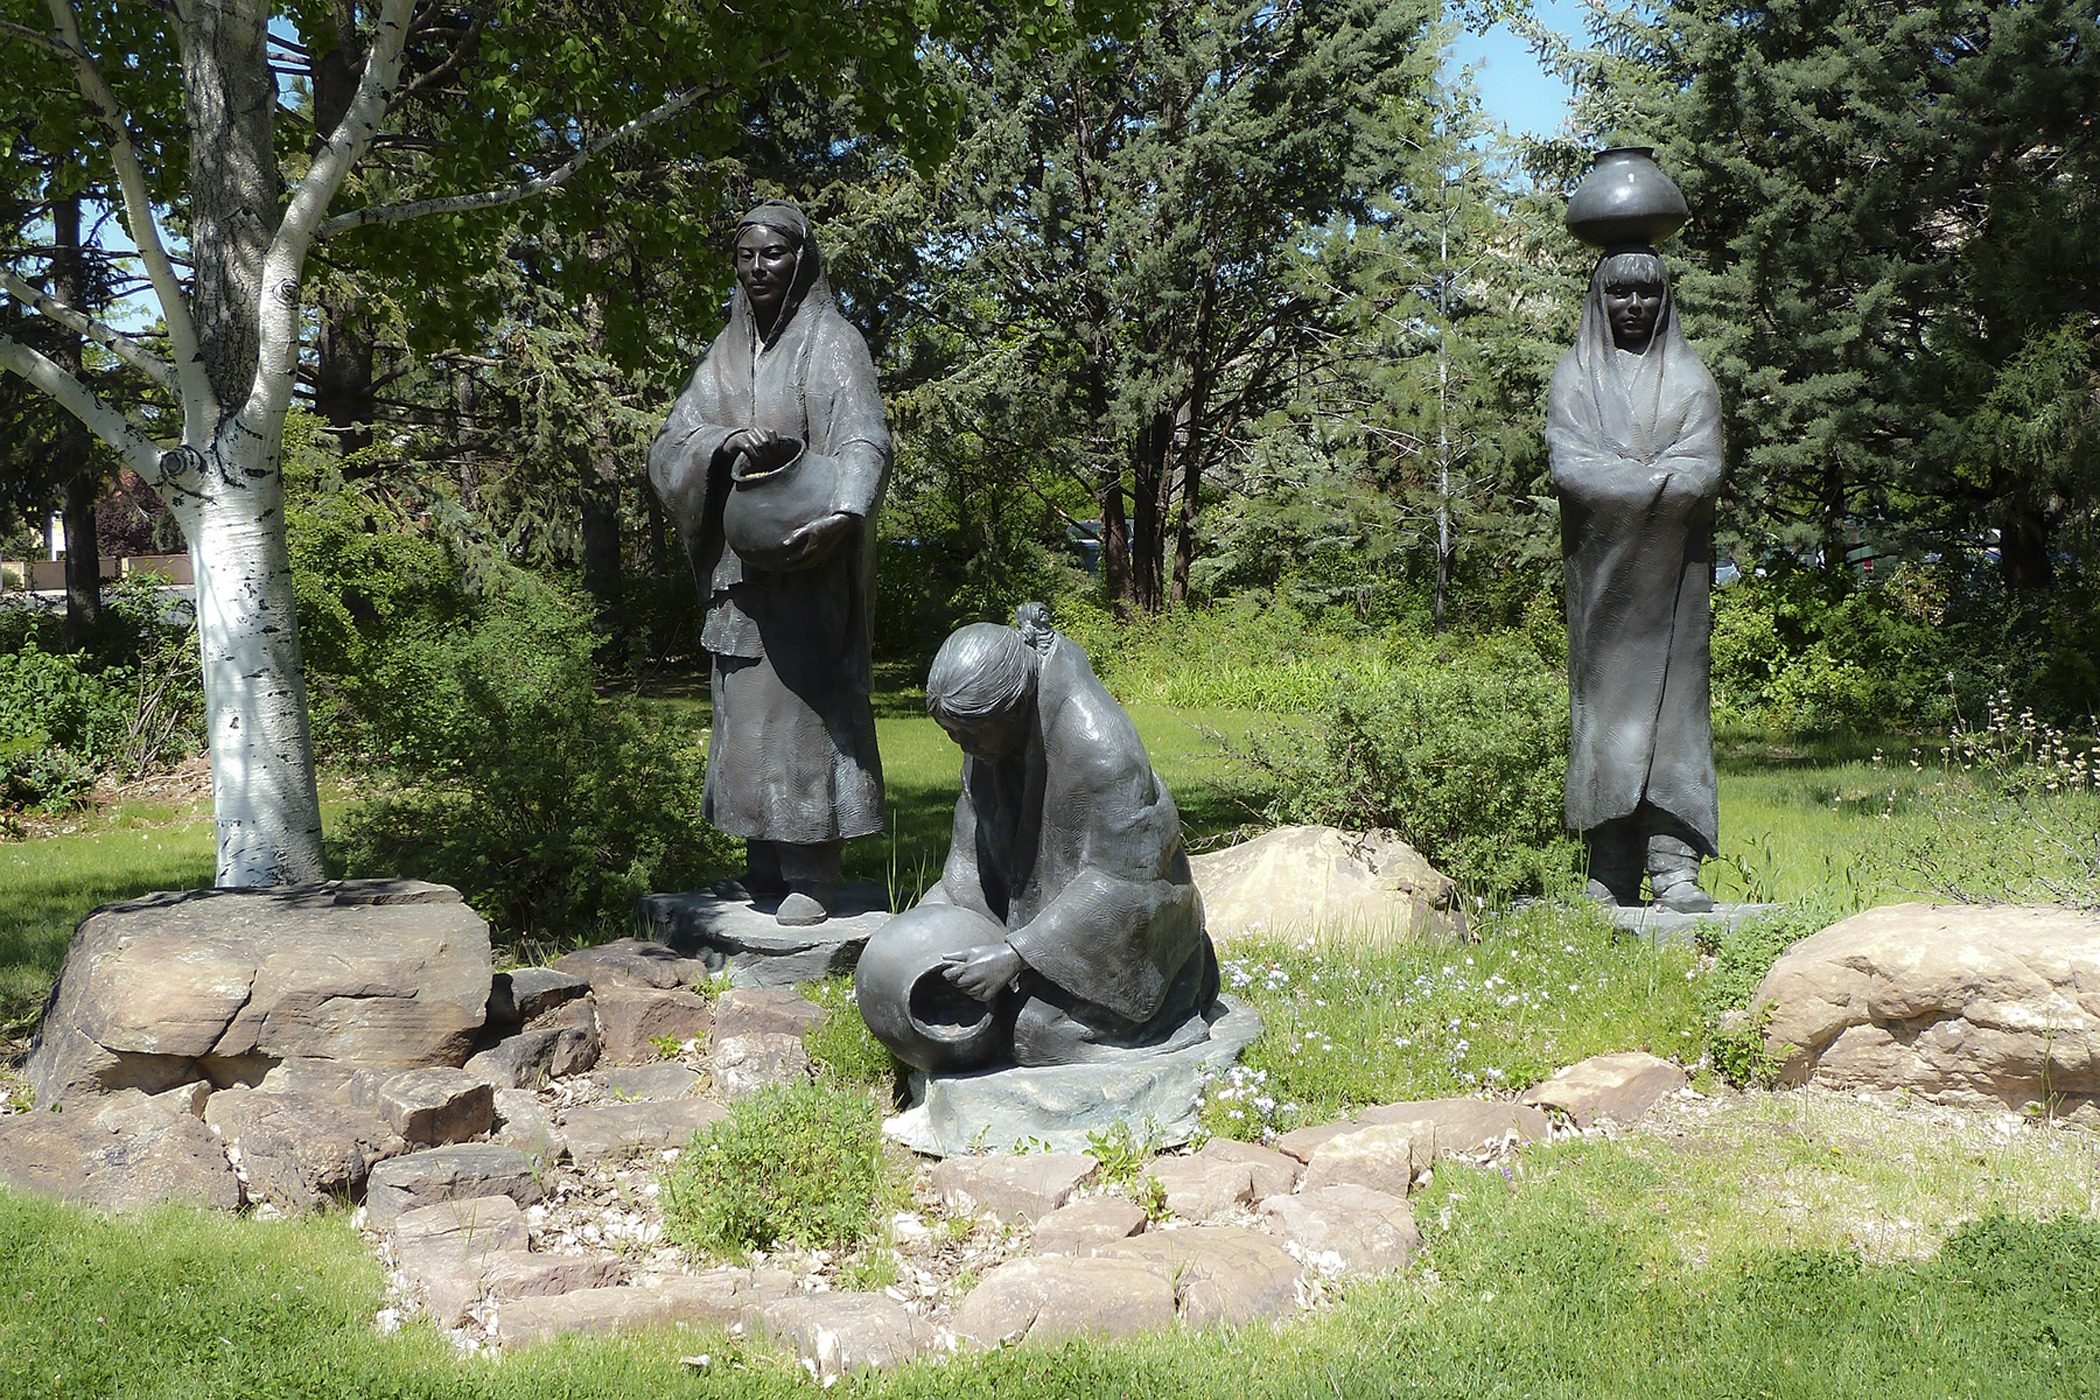
landscape, building, city, monument, statue, zoo, scenic, park, scenery, sculpture, parliament, canada, statues, ontario, tourist attraction, ottawa, capital of canada, park like setting